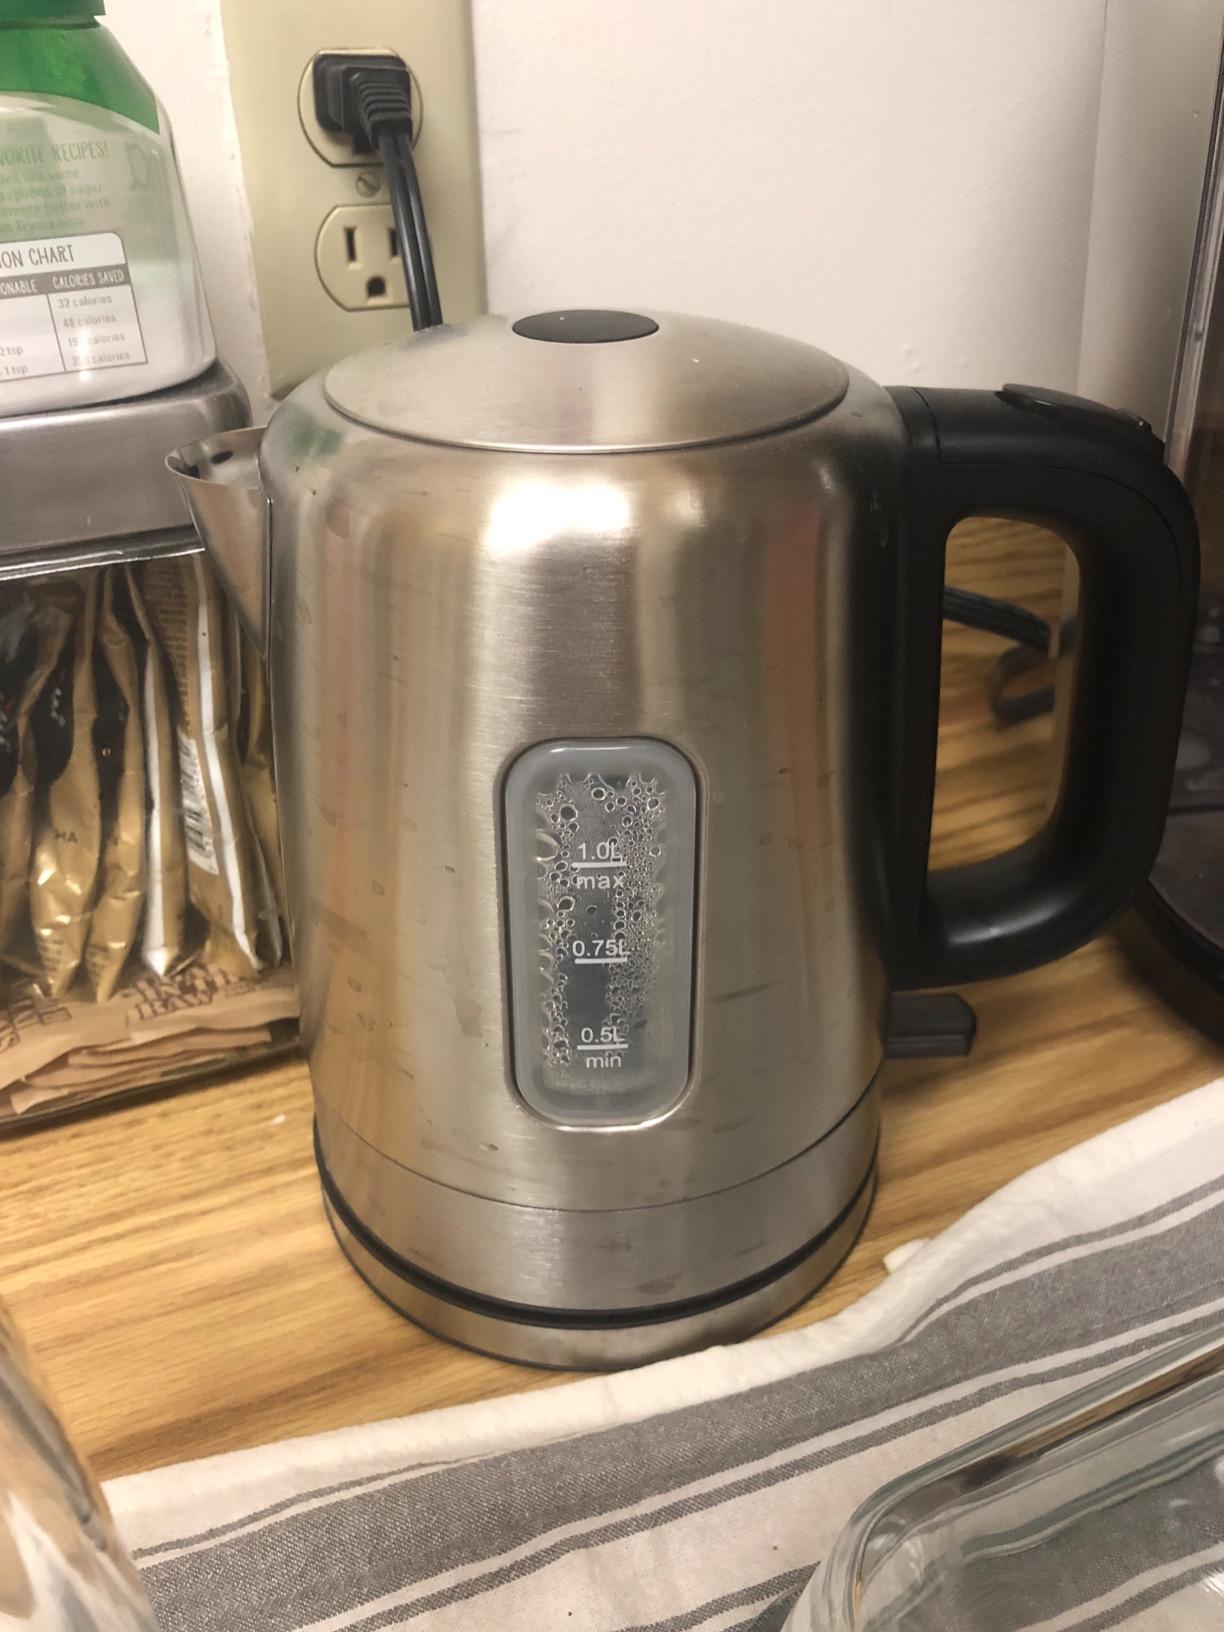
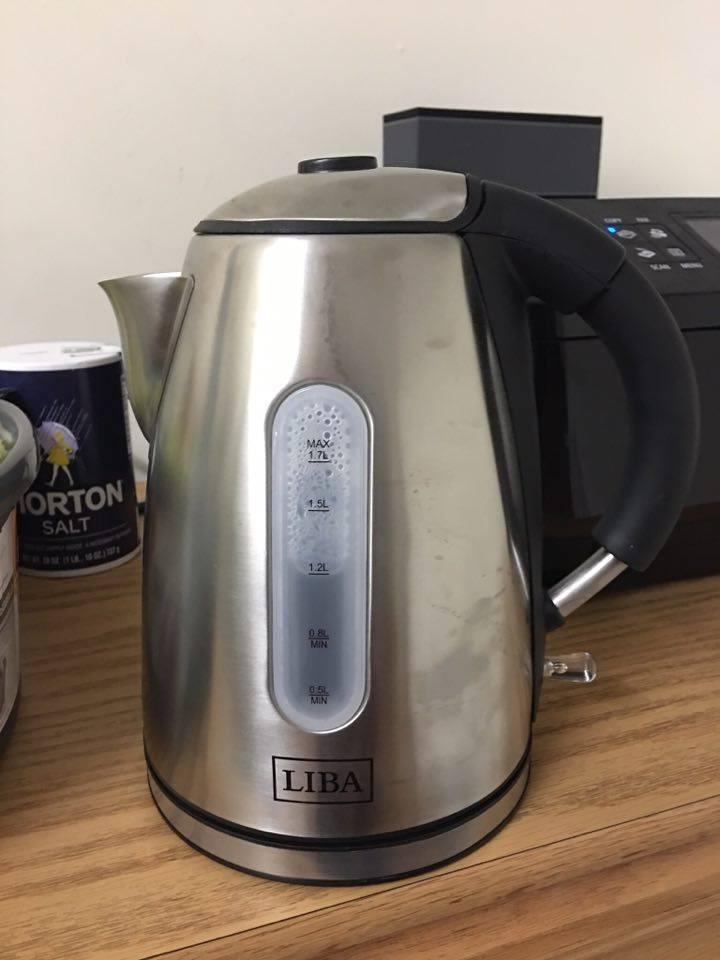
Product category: items_kettle
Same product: no